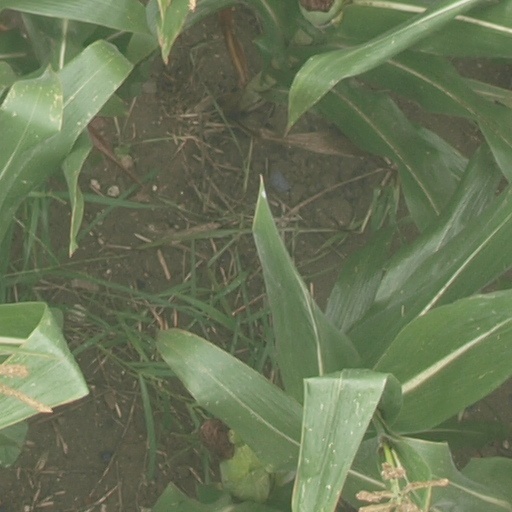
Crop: maize; corn